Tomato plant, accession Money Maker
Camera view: bottom (45 deg); turntable rotation: 0 degrees
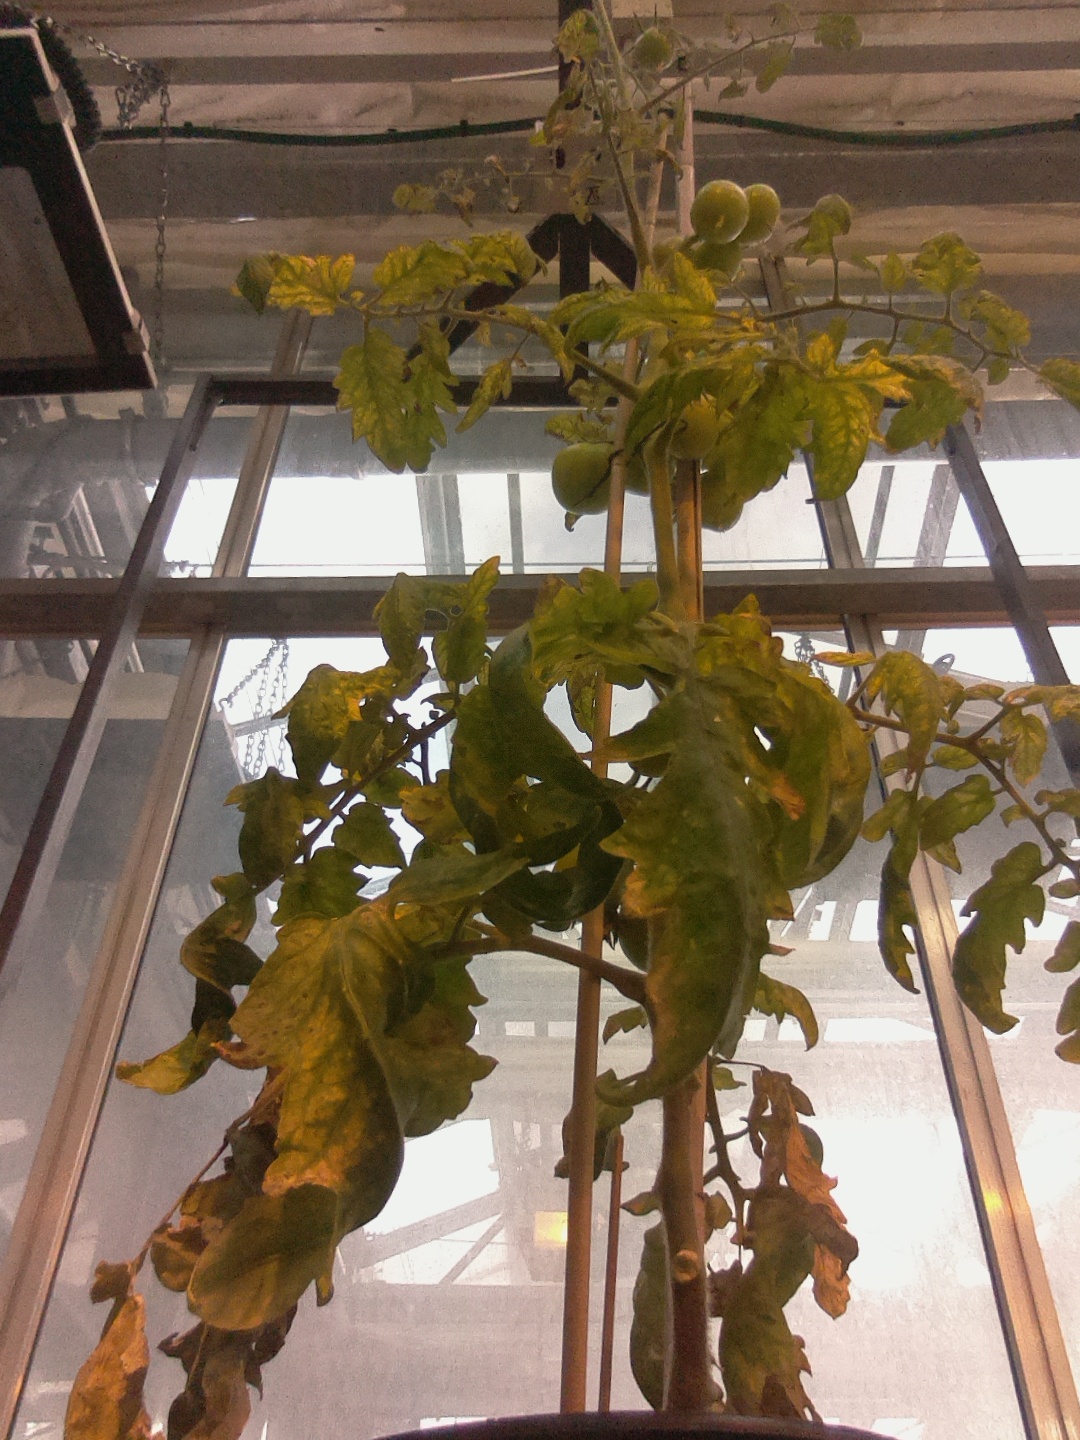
BBCH growth stage 76: 60%-70% of final fruit size